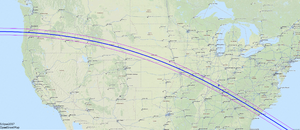
Une éclipse totale de Soleil a eu lieu le 21 août 2017.